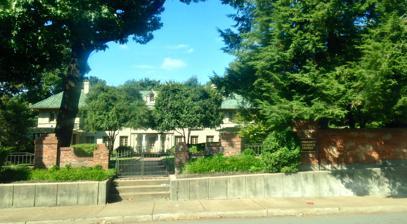
Building: Boyce-Gregg House
Country: United States of America
Year built: 1920
Historic house in Tennessee, United States United States historic place Boyce-Gregg House U.S. National Register of Historic Places The Boyce-Gregg House in 2014 Show map of Tennessee Show map of the United States Location 317 South Highland Street, Memphis, Tennessee Coordinates 35°7′22″N 89°56′45″W / 35.12278°N 89.94583°W / 35.12278; -89.94583 Area 2.6 acres (1.1 ha) Built 1920 ( 1920 ) Architectural style Late 19th And 20th Century Revivals, Italian;Mediterranean NRHP reference No. 79002462 Added to NRHP December 19, 1979 The Boyce-Gregg House is a historic house in Memphis, Tennessee . History The house was built for C. R. Boyce, a cotton broker, in 1920. He died in 1930, and the house remained in the Boyce family until 1936. The house was purchased by Russell C. Gregg, the Memphis manager of the Anderson, Clayton and Company , a cotton brokering firm. One of his daughters married Henry Loeb , the mayor of Memphis. In 1973, the house was purchased by his son-in-law, C. Wrede Petersmeyer. The house served as a residence until 1979 when it was renovated by a local architectural firm for offices on the second floor for Day Companies, Inc. The house was bought by the Junior League of Memphis in 1991. The house, now called the Community Resource Center by the Junior League members, is used as a meeting space and wedding venue. The first floor remains almost completely the same as it did in 1920, besides renovation of the kitchen and the addition of a bathroom. Architectural significance The house was designed by Jones & Furbringer . It has been listed on the National Register of Historic Places since December 19, 1979. References